Christopher M. Anderson

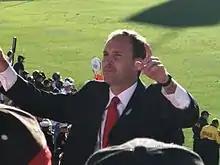
Former Goin' Band director Christopher Anderson

Christopher Anderson was the Director of Bands, Director of Instrumental Music Education, and an Associate Professor of Music at Arkansas Tech University.